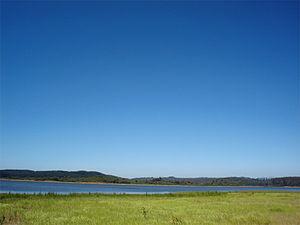
Les aires protégées du Chili sont des zones qui ont une beauté naturelle ou une valeur historique importante, protégées par le gouvernement du Chili. Elles couvrent plus de 140 000 km², ce qui représente 19% du territoire du Chili. Le Système National des Espaces Sauvages Protégés est régi par la loi # 18.362 votée en 1984, et administré par la Corporación Nacional Forestal.